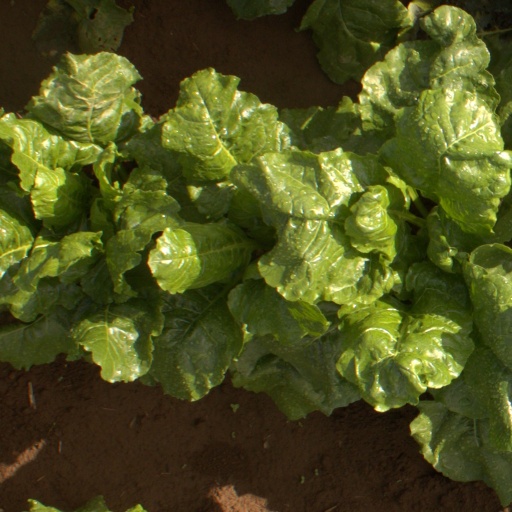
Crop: sugar beet